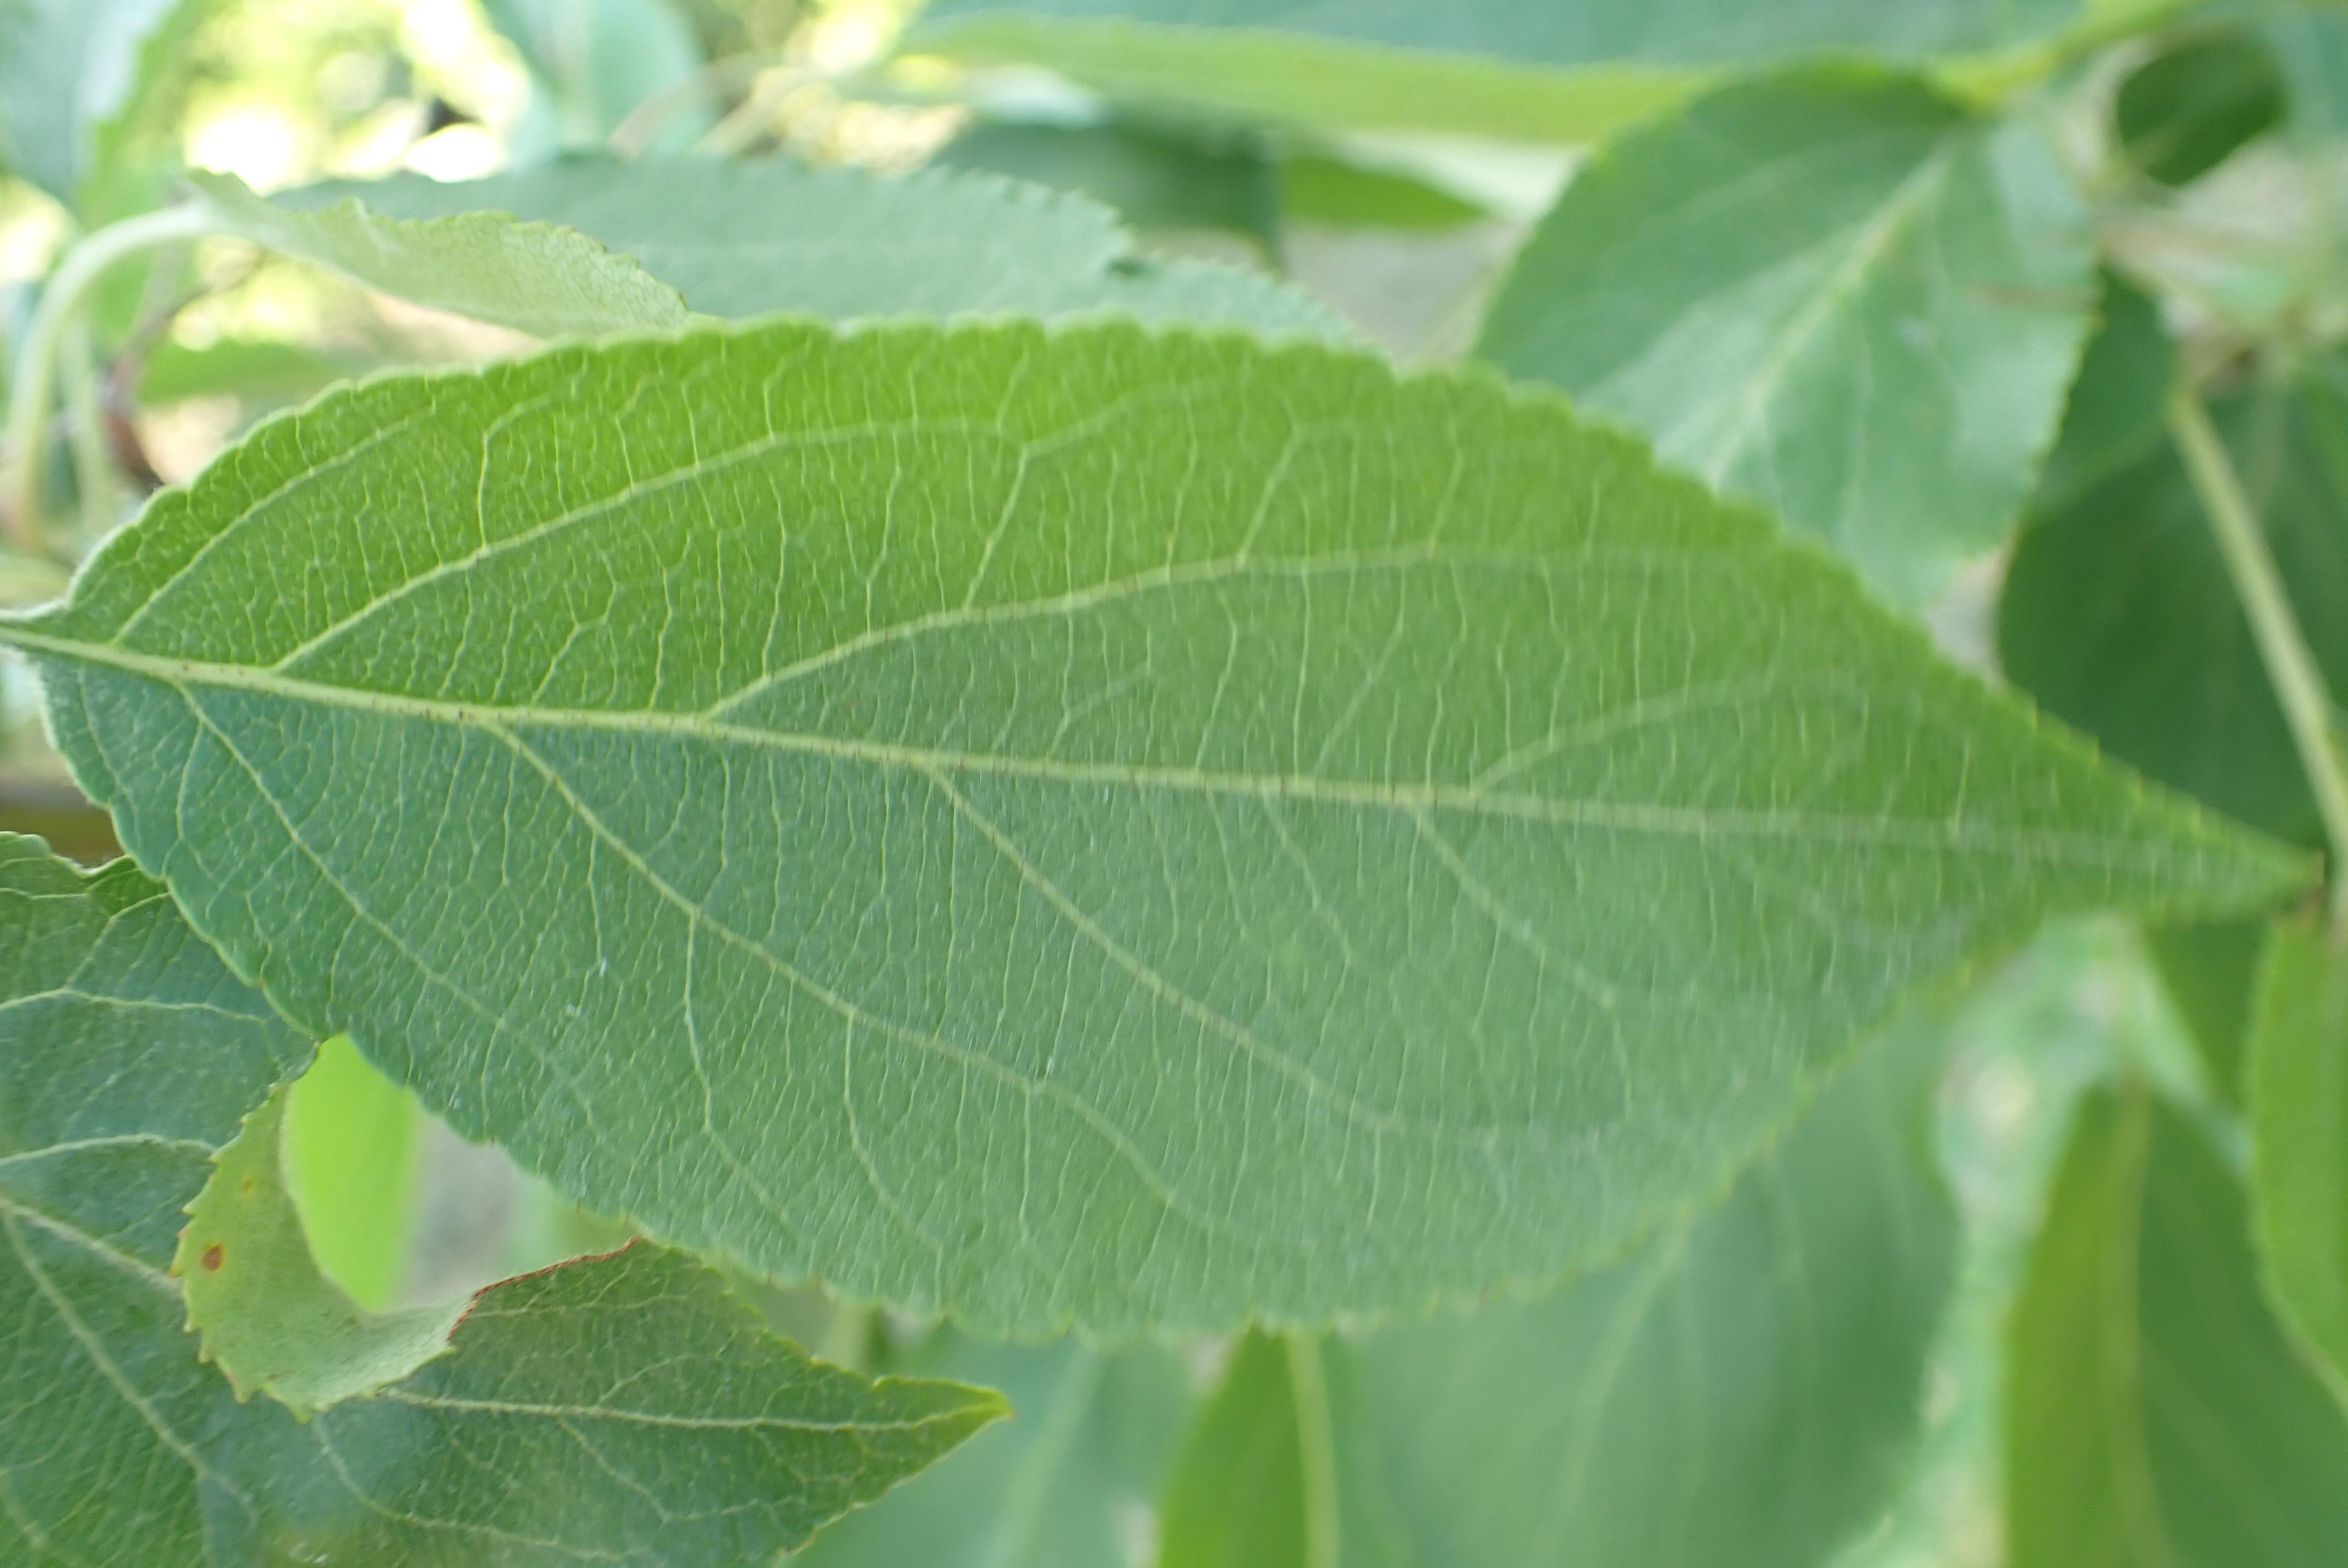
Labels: healthy